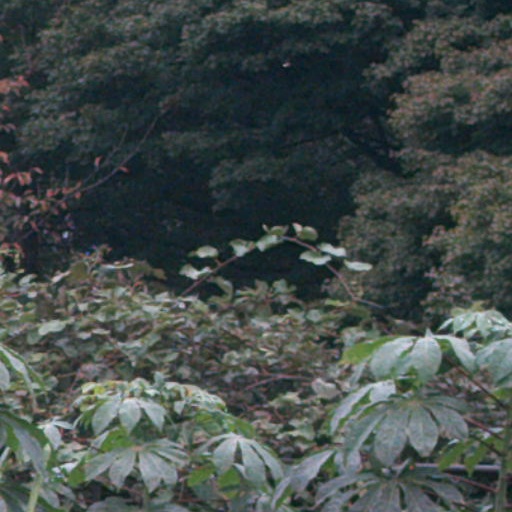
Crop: cassava